Maryla Jonas

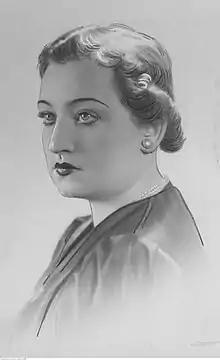
Maryla Jonas

Maryla Jonas (born Maryla Jonasówna; May 31, 1911July 3, 1959), was a Polish-born classical pianist, who escaped Nazism to settle in Brazil and later the United States.